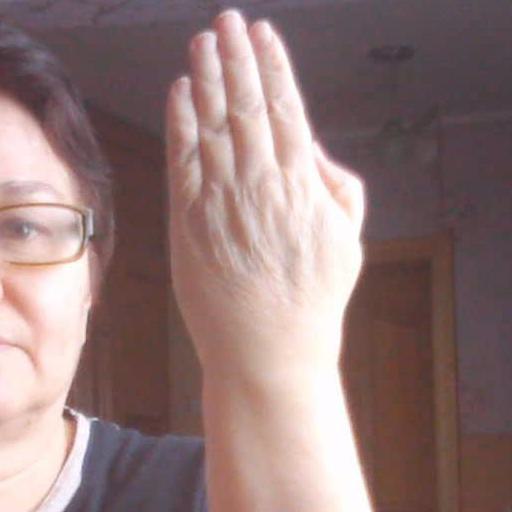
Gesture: stop_inverted